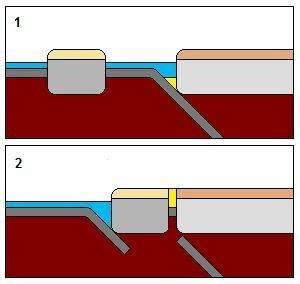
En géologie, un terrane est un morceau de croûte terrestre, bloc tectonique ou microcontinent qui s'est détaché d'une plaque tectonique, déplacé latéralement puis accrété ou aggloméré sur une plateforme continentale ou un craton d'une autre plaque tectonique. Cette microplaque a ainsi une histoire géologique différente de celle de ses formations environnantes.